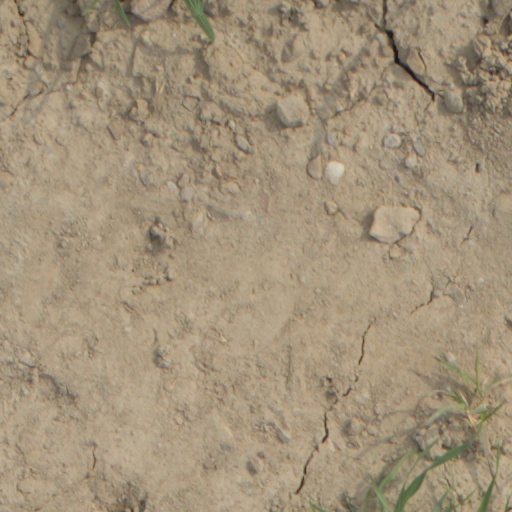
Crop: wheat